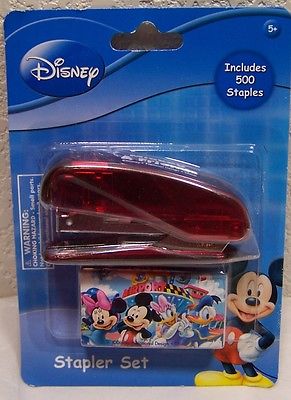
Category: stapler